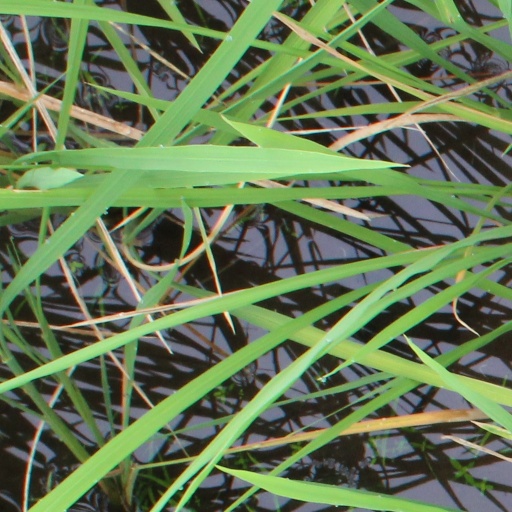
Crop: rice